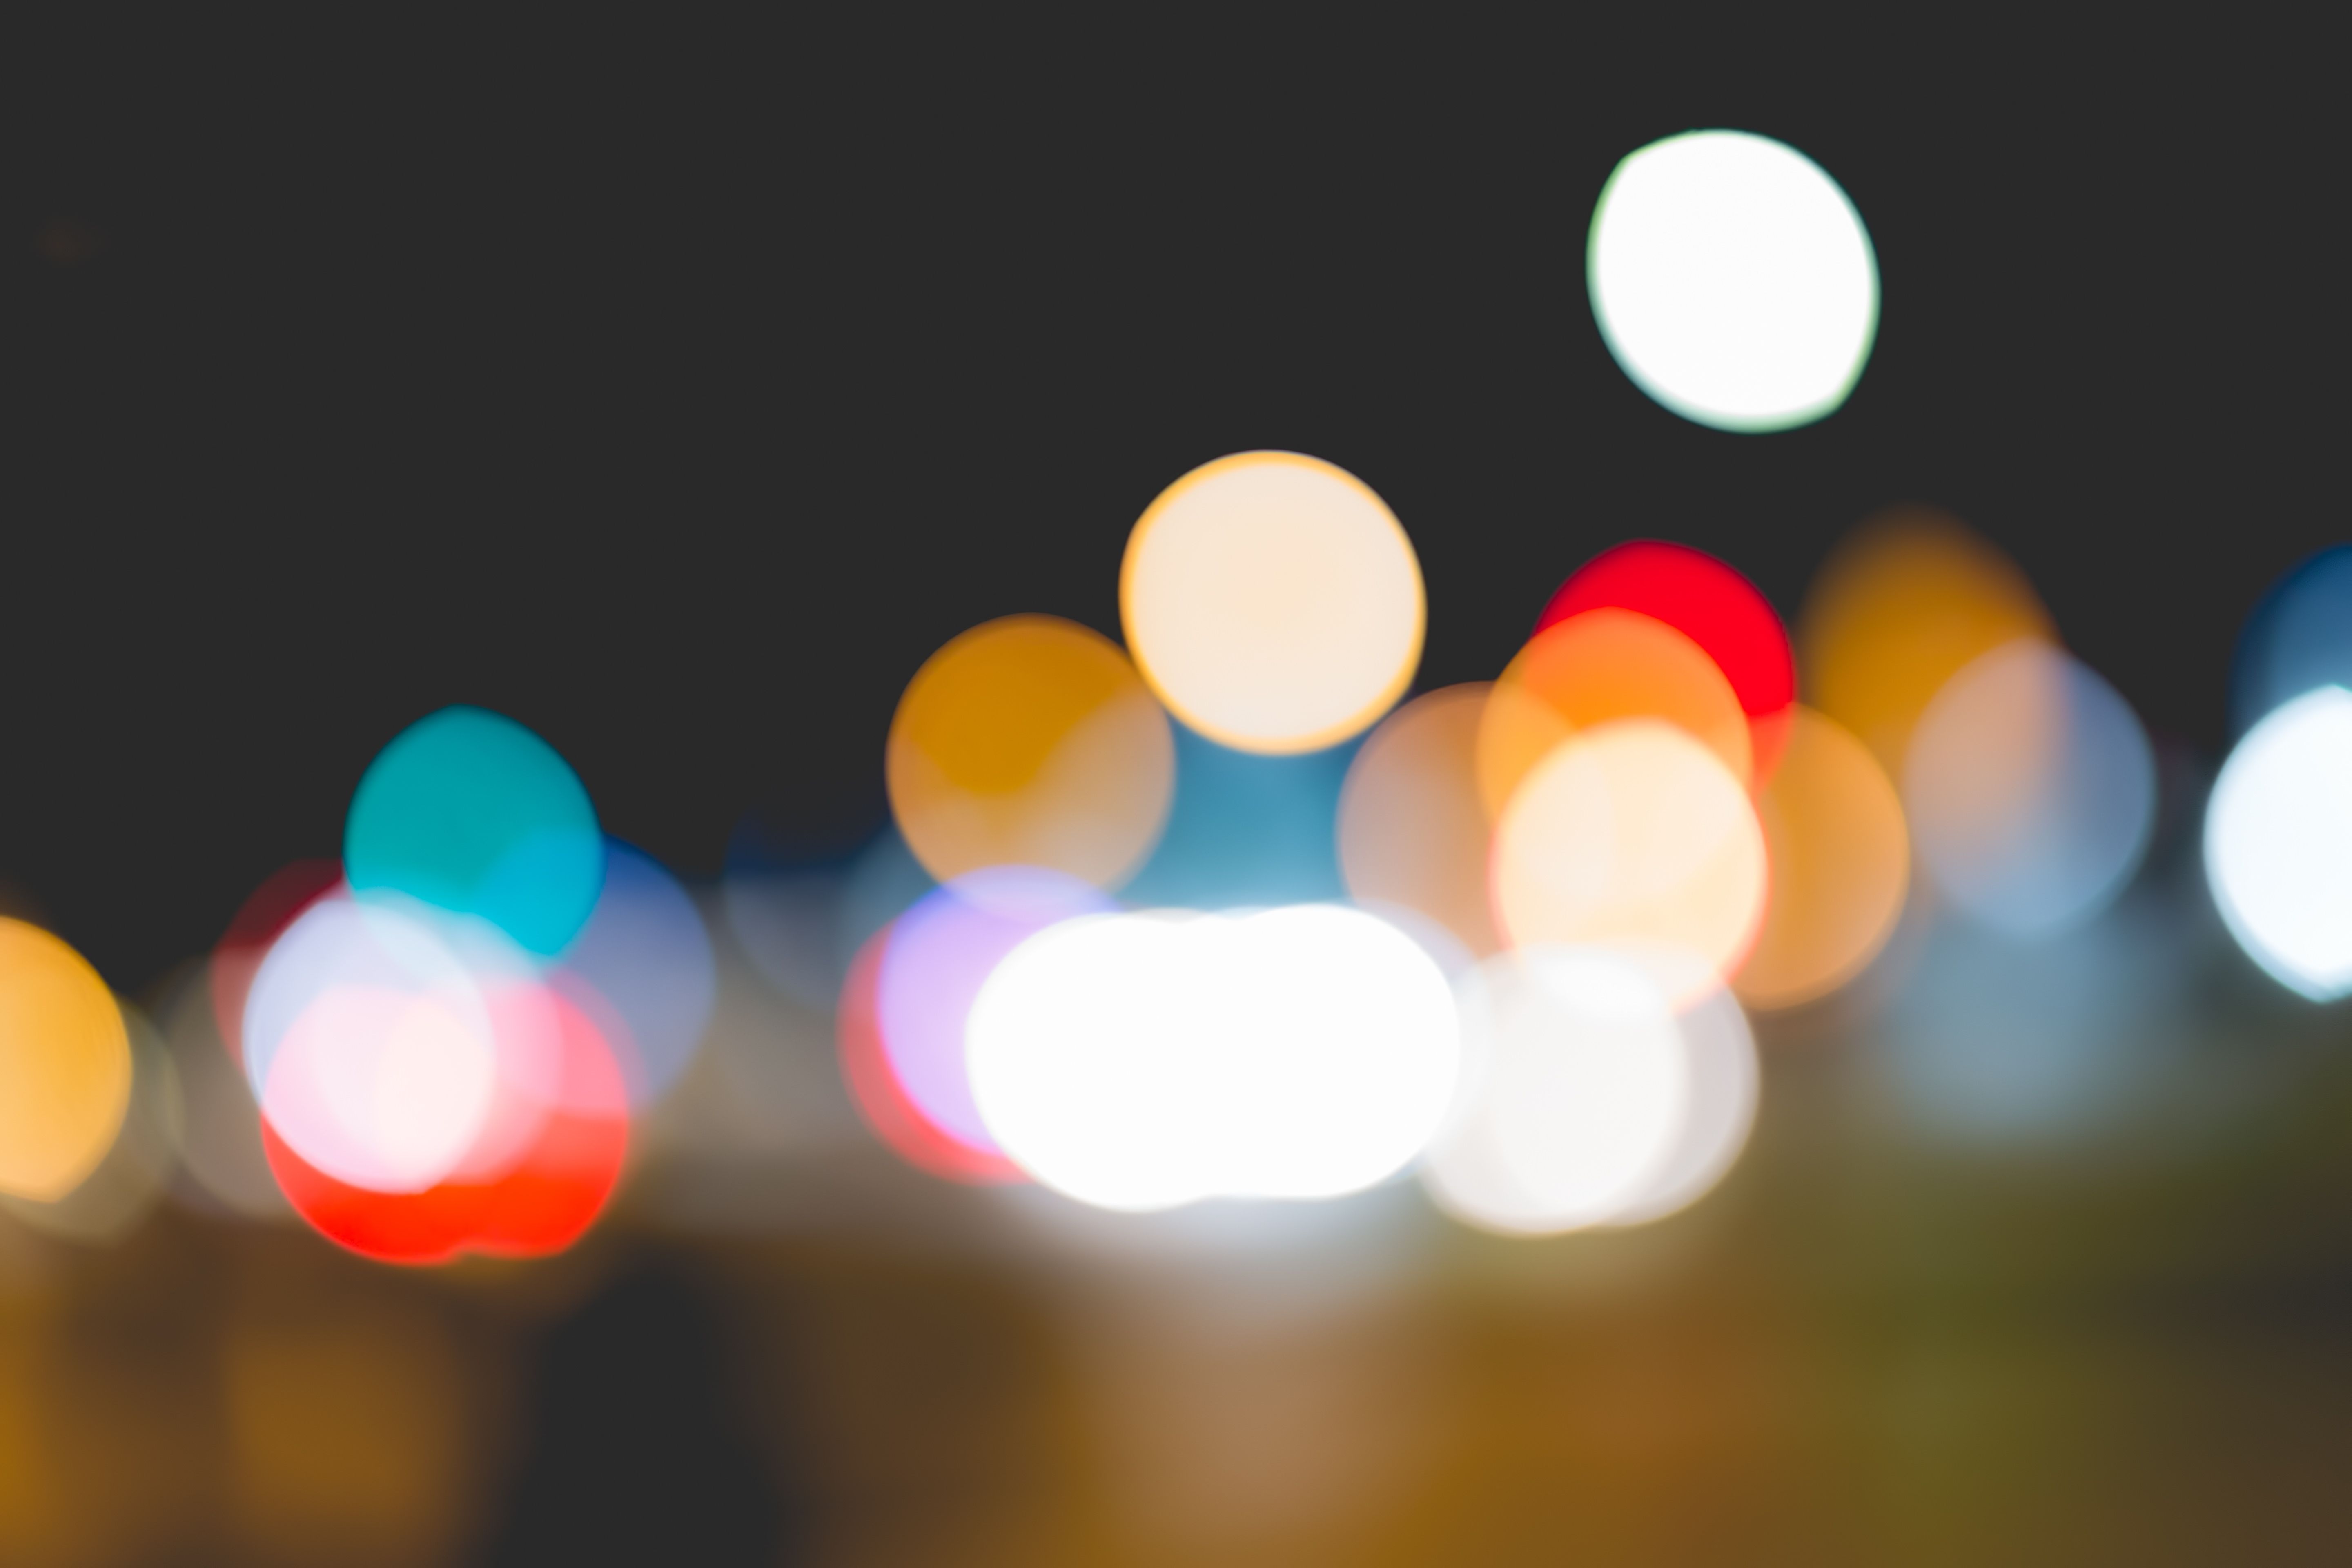
art, light, lighting, night, sky, Colorfulness, circle, traffic, nightlight, interior design